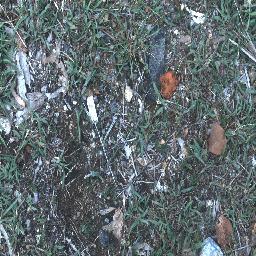
Label: negative